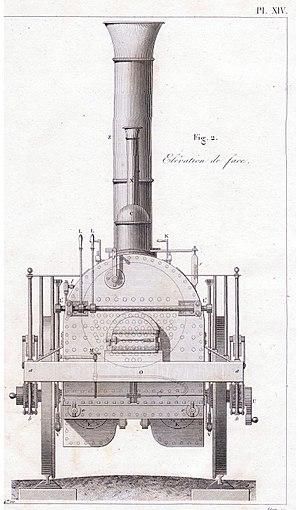
Locomotive Stephenson type Planet Engine 020 (vuede face)
La Compagnie du Chemin de fer de la Loire, d’Andrézieux à Roanne construisit et exploita la troisième ligne de chemin de fer concédée sous la Restauration. Complémentaire du canal de Roanne à Digoin, ce chemin de fer a vocation de faciliter l’exportation de la houille du bassin minier stéphanois, en se substituant à la difficile navigation sur la Loire supérieure en amont de Roanne, et de participer à la grande liaison entre le Nord et le Midi, en joignant la Loire au Rhône. Conçue par des ingénieurs civils peu au fait de l’industrie naissante du chemin de fer, financée par des investisseurs frileux et étrangers au monde de l’industrie, construite au moindre coût et selon des techniques inadaptées à une exploitation rationnelle, cette ligne de chemin de fer ne fit pas prospérer la Compagnie instigatrice qui, après une première faillite et un prêt de l’État pour réaliser des travaux de perfectionnement de la voie ferrée, ne réussit jamais, tout au long de son existence, à être suffisamment bénéficiaire pour verser des dividendes à ses actionnaires et rembourser ses dettes.